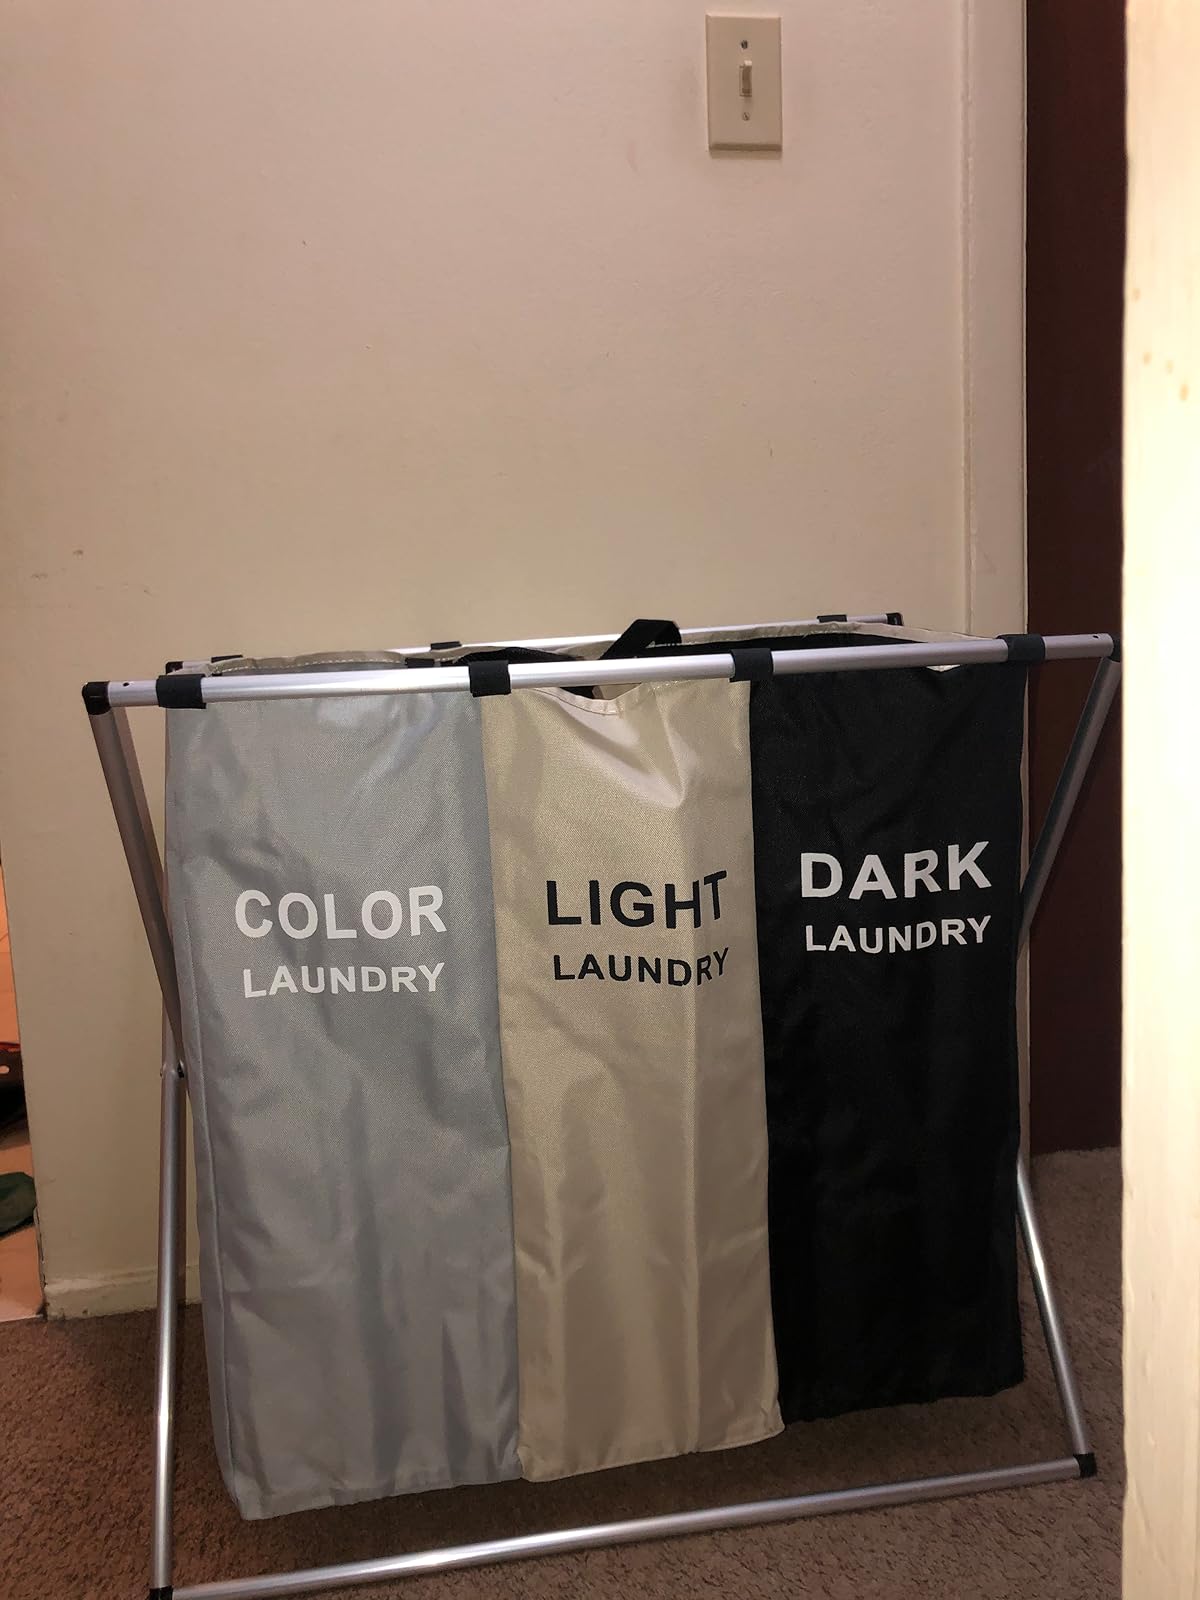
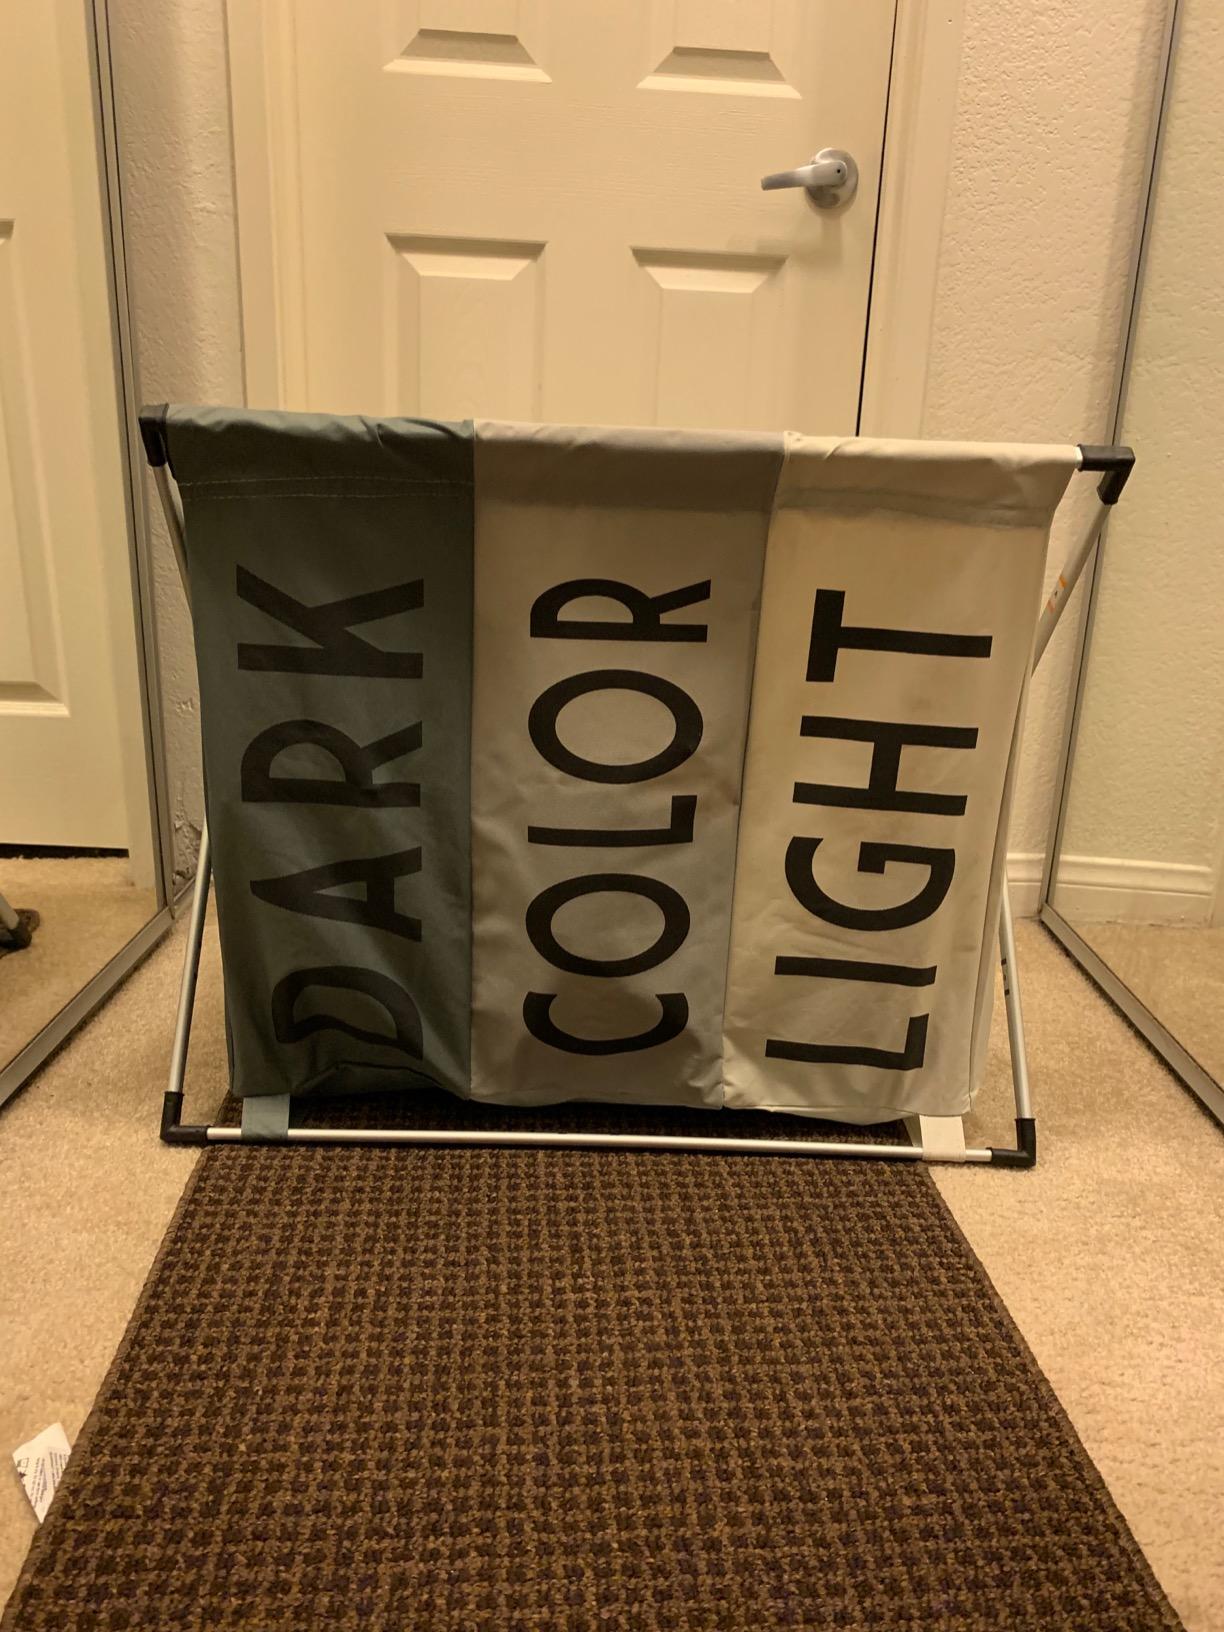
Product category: items_hamper
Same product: no